William H. Nichols

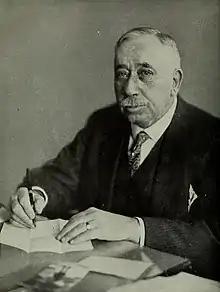
Portrait of William H. Nichols.

William Henry Nichols (January 9, 1852 – February 21, 1930) was an American chemist and businessman. He was instrumental in building the chemical supply business in the U.S. The specialty materials business of Honeywell traces its roots back to a small sulfuric acid company he started in 1870. Nichols was one of the original founders of the American Chemical Society, serving as president in 1918 and 1919. The New York branch of the society gives a prestigious award every year that is named after him, the William H. Nichols Medal Award. He attended New York University.